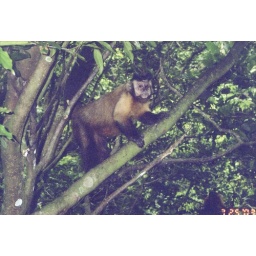
Capuchin monkey in tree